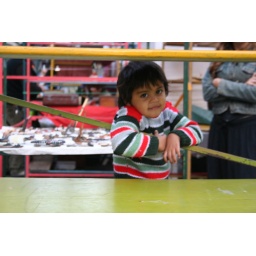
cute lil boy in the markets